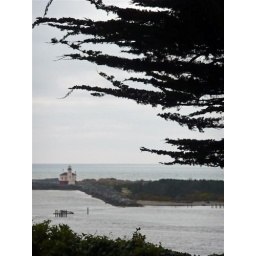
A view of the Coquille River lighthouse from a hill in Bandon.